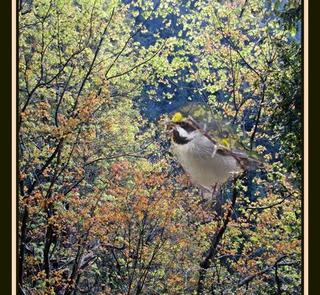
Bird species: Golden_winged_Warbler
Bird type: landbird
Background: land